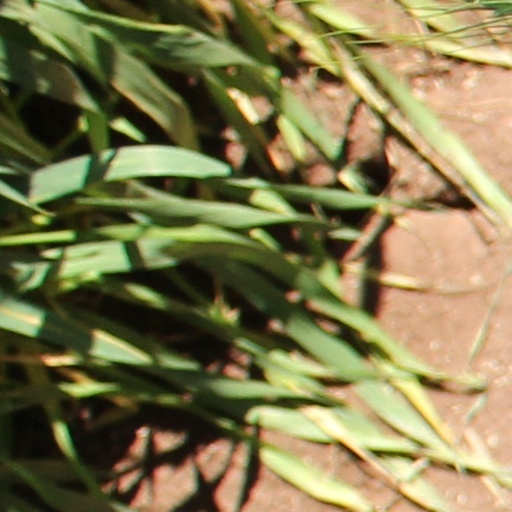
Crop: wheat